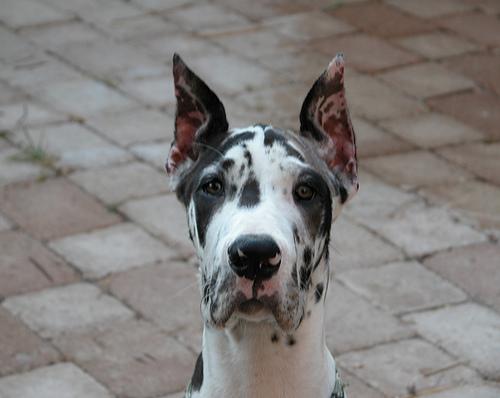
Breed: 206-n000035-Great_Dane